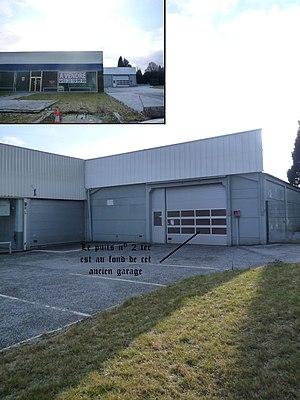
Puits n° 2 ter, Compagnie des mines de Lens, Loison-sous-Lens, Pas-de-Calais, Nord-Pas-de-Calais, France.
La fosse nᵒ 2 ter dite Auguste Descamps de la Compagnie des mines de Lens est un ancien charbonnage du Bassin minier du Nord-Pas-de-Calais, situé à Loison-sous-Lens. Les travaux de ce puits d'aérage de la fosse nᵒ 2 - 2 bis commencent au début du XXᵉ siècle. La fosse est détruite durant la Première Guerre mondiale. Elle est reconstruite suivant le style architectural des mines de Lens d'après-guerre, avec un chevalement en béton armé.
La Compagnie des mines de Lens exploitait le charbon dans le bassin minier du Nord-Pas-de-Calais. Fondée en 1852, c'était la plus importante des compagnies houillères du bassin du Nord et du Pas-de-Calais.